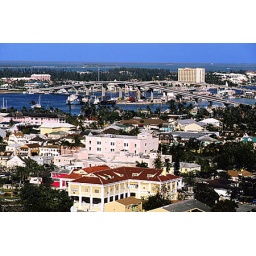
Bridges to Paradise Island seen from water tower in Nassau.